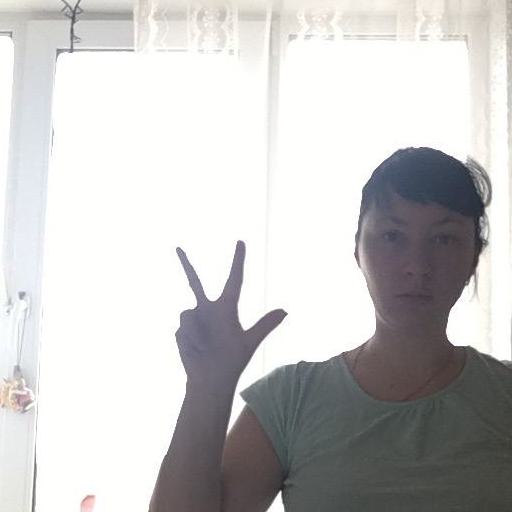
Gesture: three2